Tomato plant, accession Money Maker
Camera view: bottom (45 deg); turntable rotation: 300 degrees
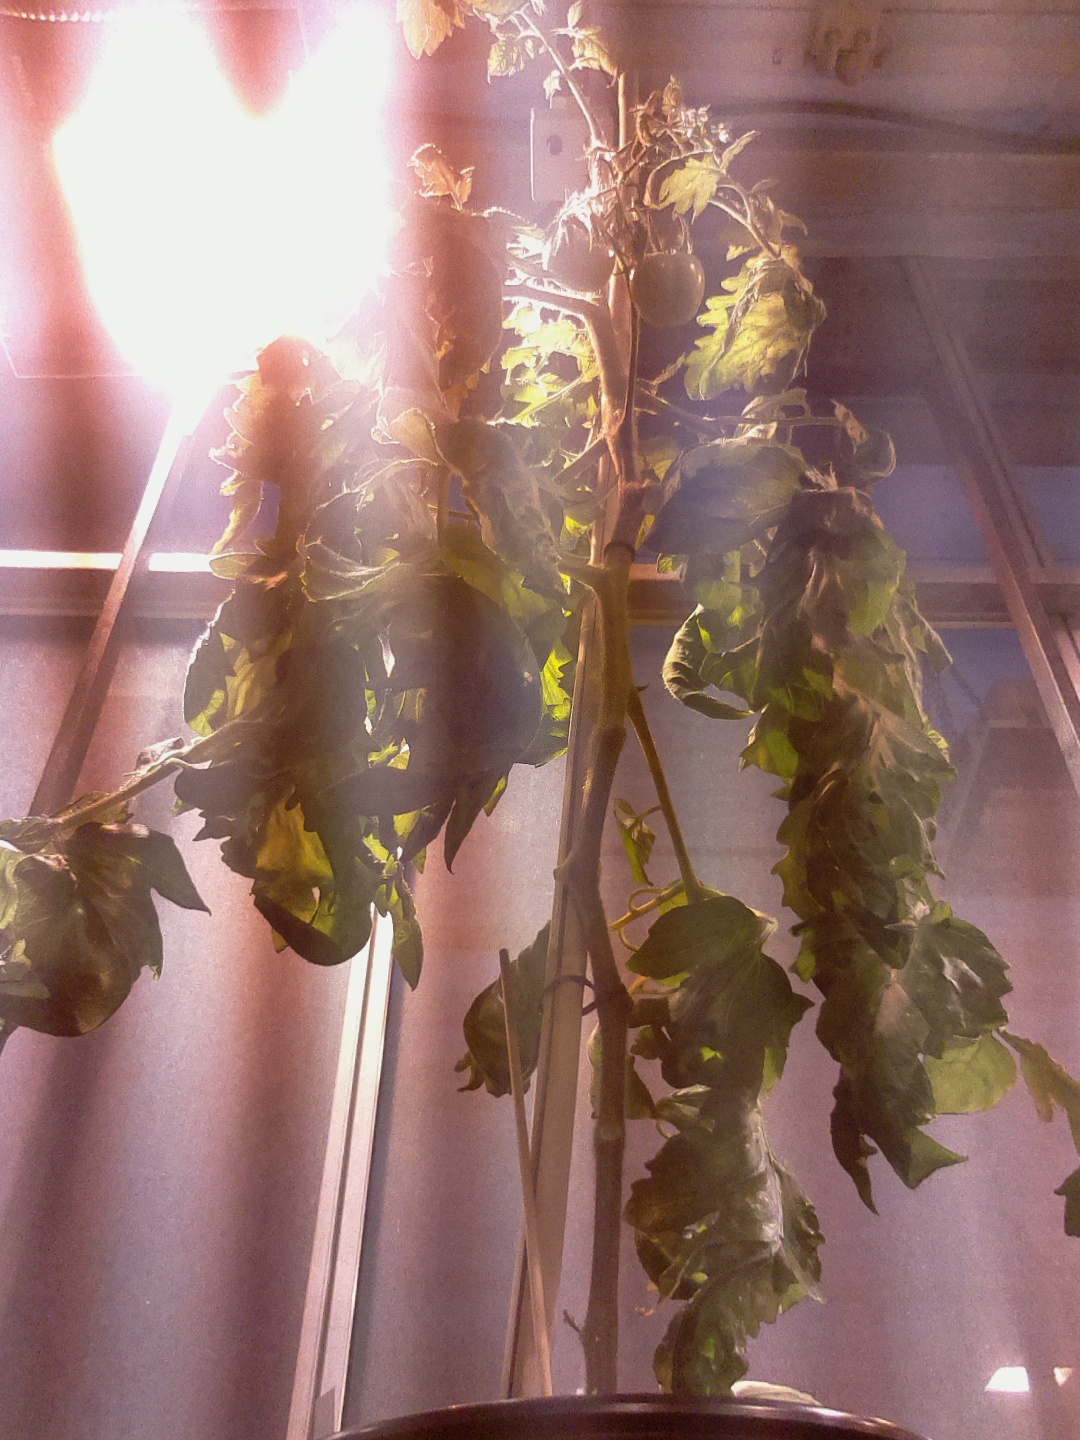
BBCH growth stage 75: 50%-60% of final fruit size